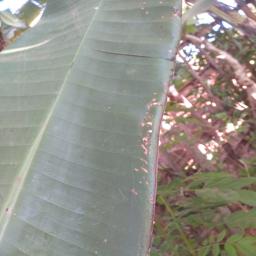
Label: MALBHOG LEAF